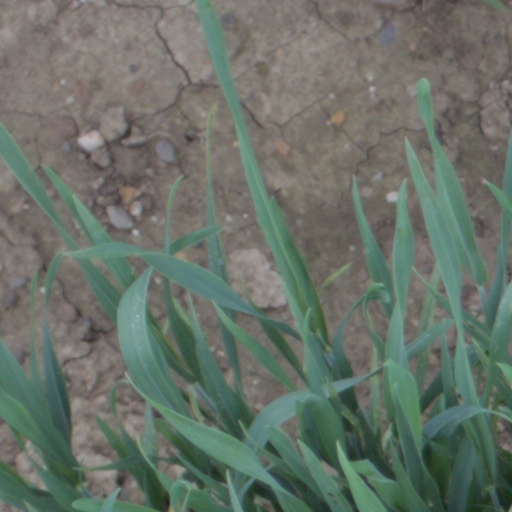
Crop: wheat